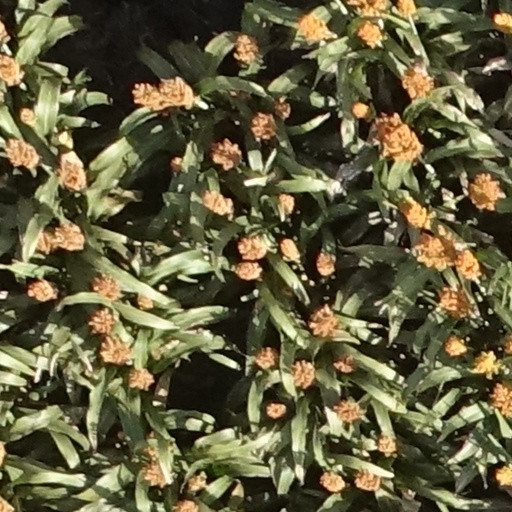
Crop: sorghum